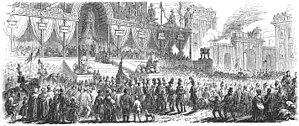
Prestation de serment de Léopold